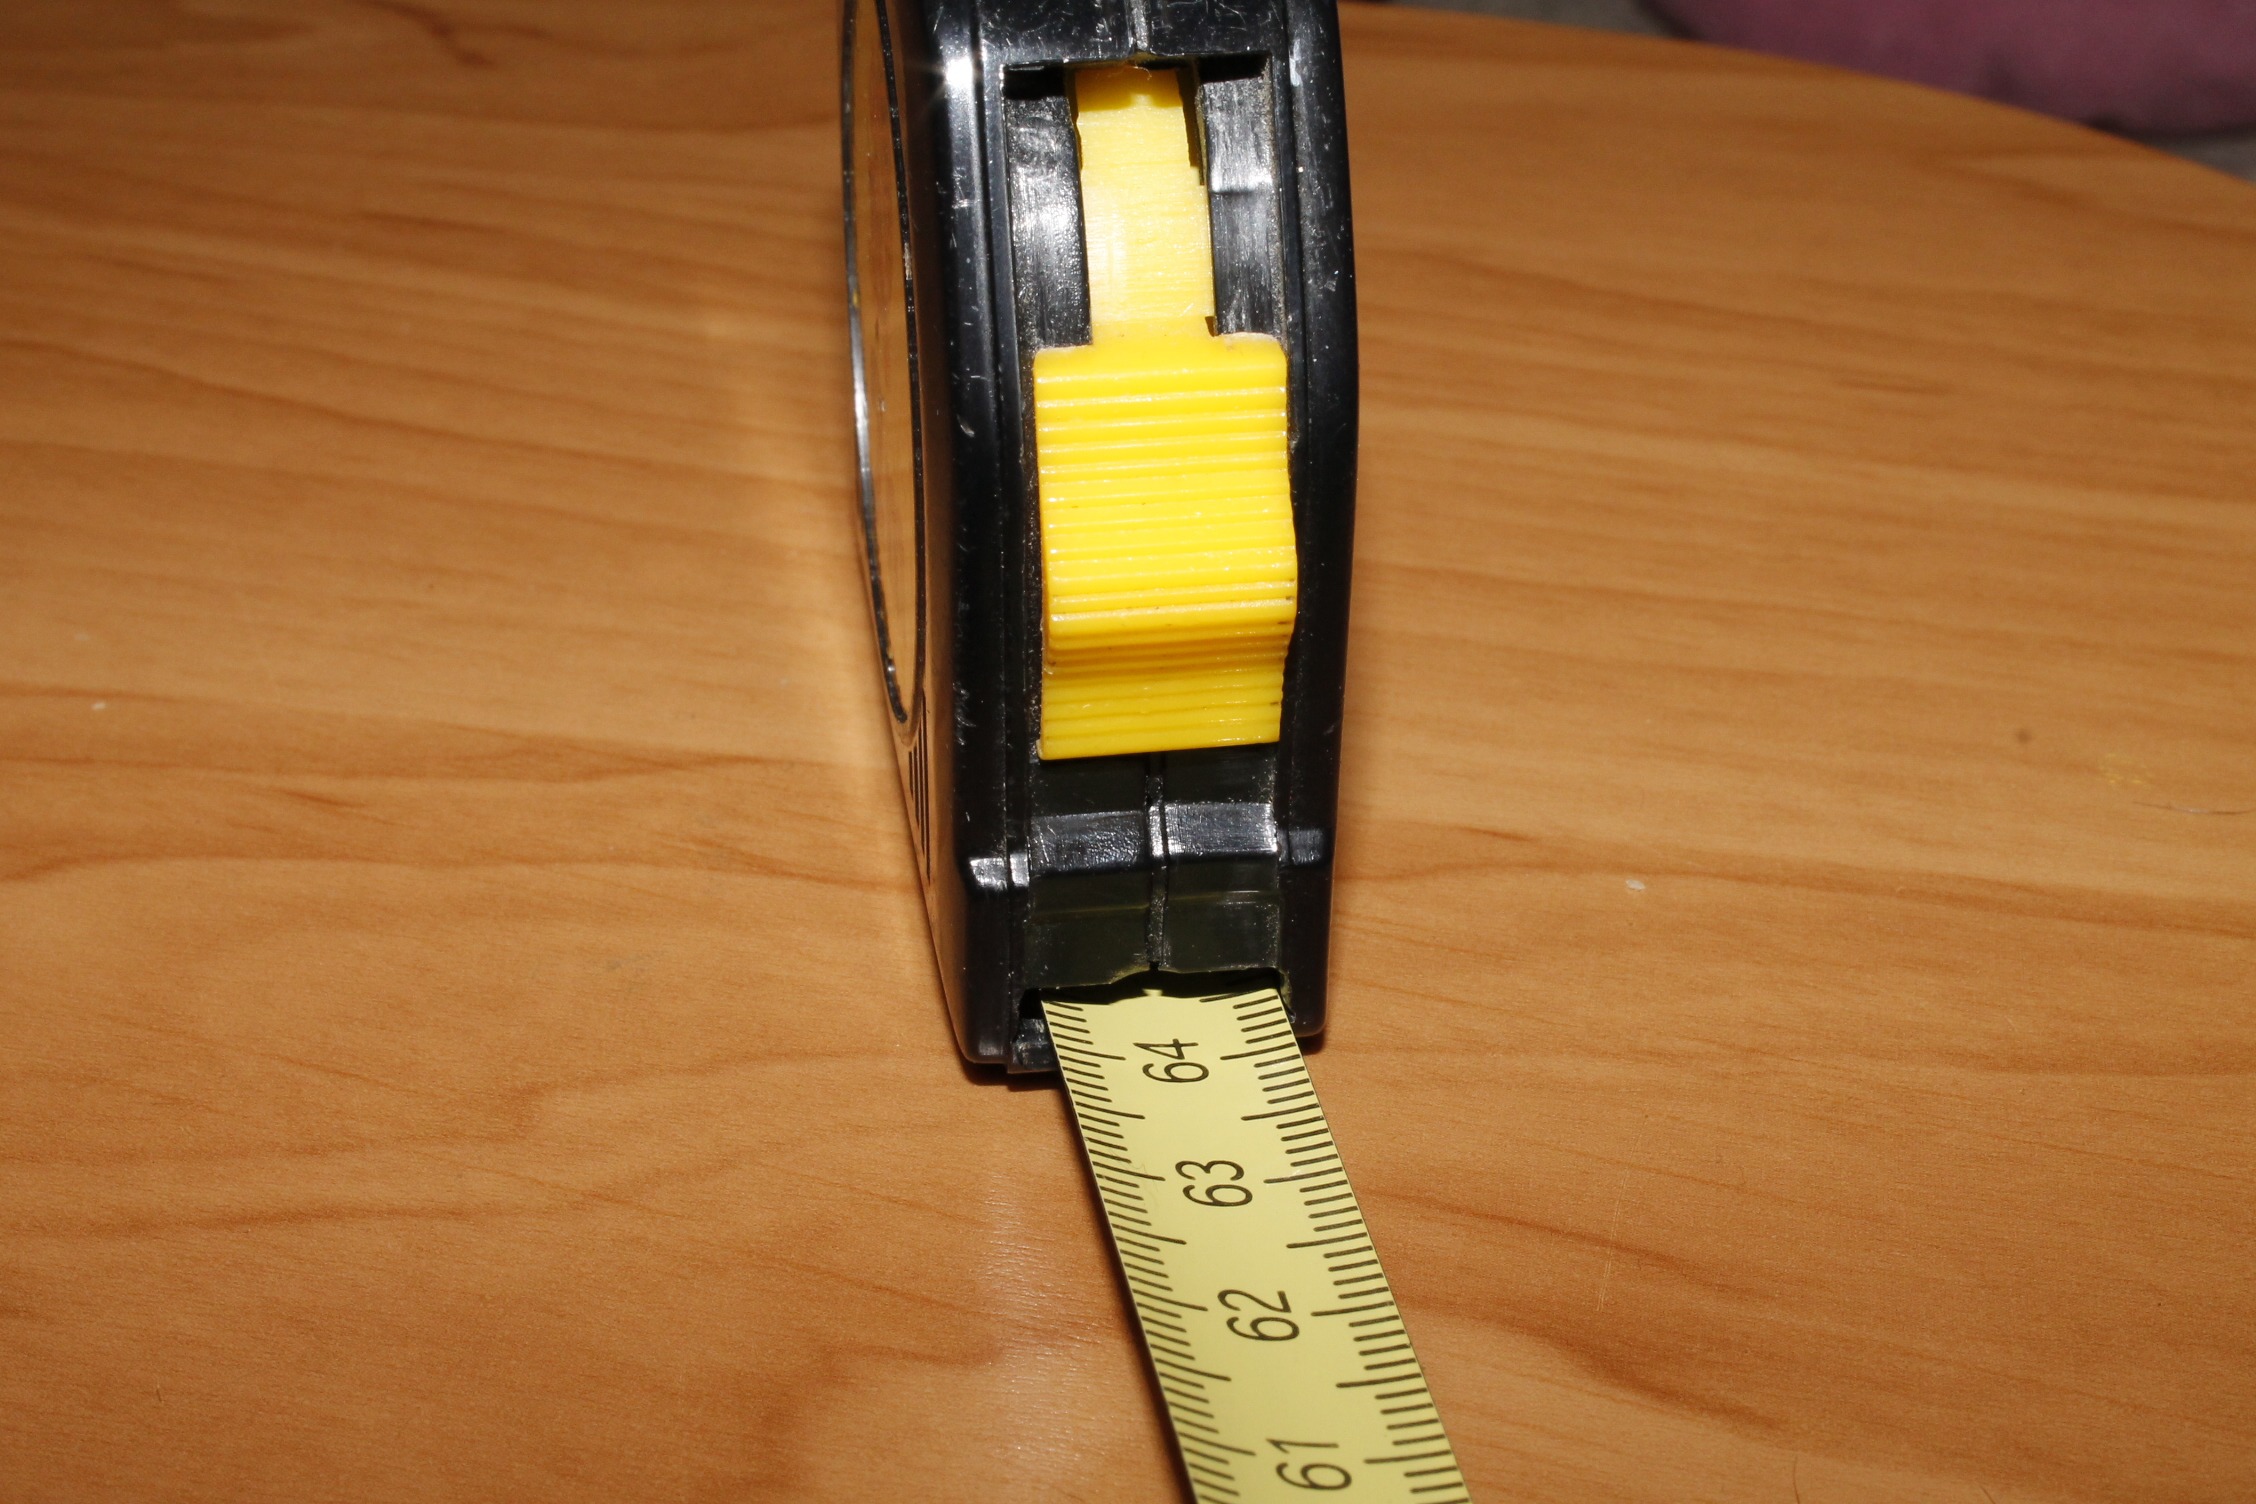
watch, hand, meter, measure, yellow, tape measure, strap, length, centimeter, roller tape measure